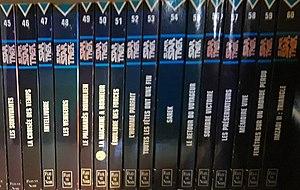
Cet article liste les romans de Star Trek.